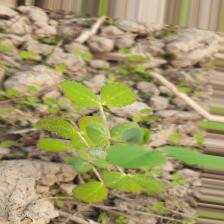
Label: Powdery Mildew